Oxfordshire Constabulary

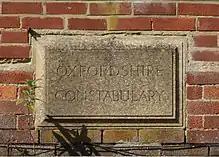
Inscription over the door of a former Oxfordshire Constabulary office in Oxford Road, Banbury

Oxfordshire Constabulary was the Home Office police force for the county of Oxfordshire, England, excluding the city of Oxford itself, from 1857 until 1968.